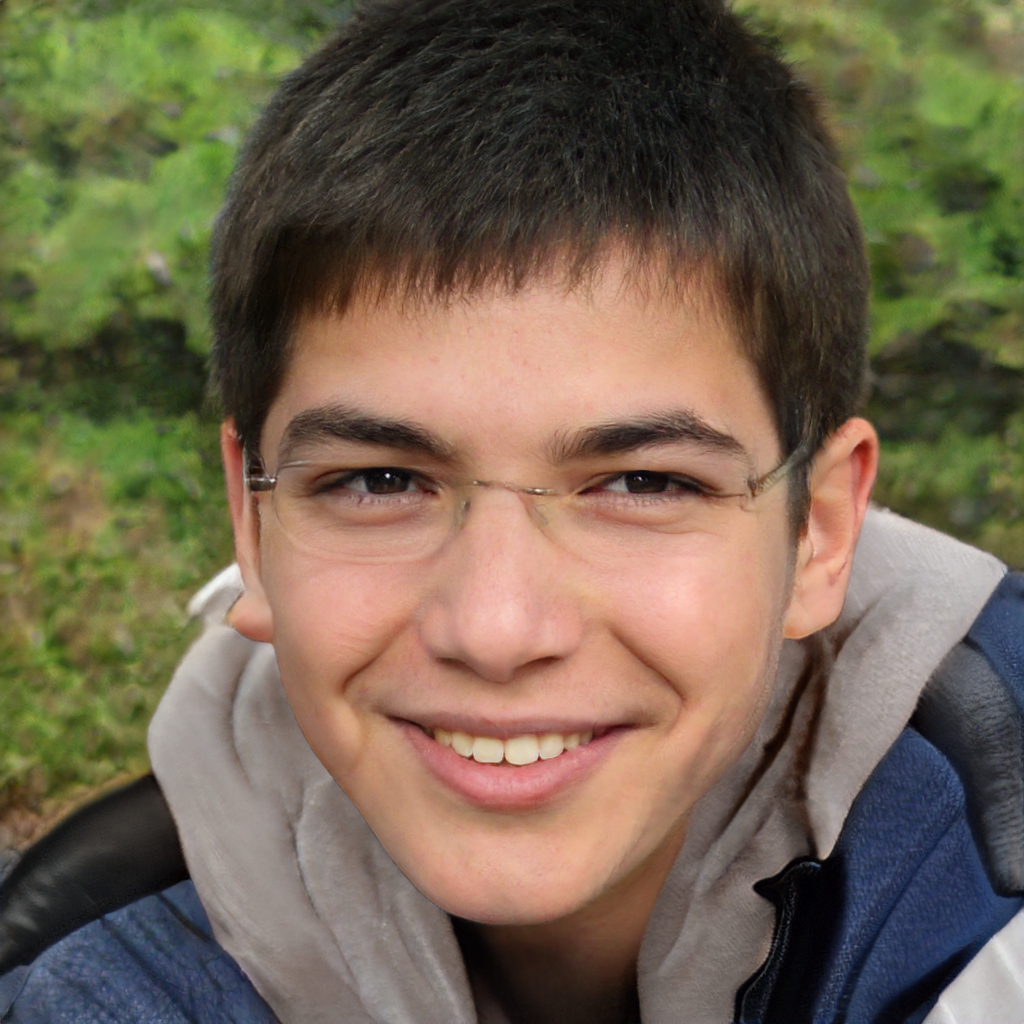
Label: Colored